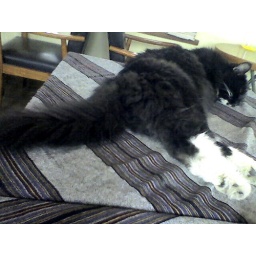
A black cat in Hump Cafe (Wangzhuang Road, Beijing, China), just sleeping on my table :)